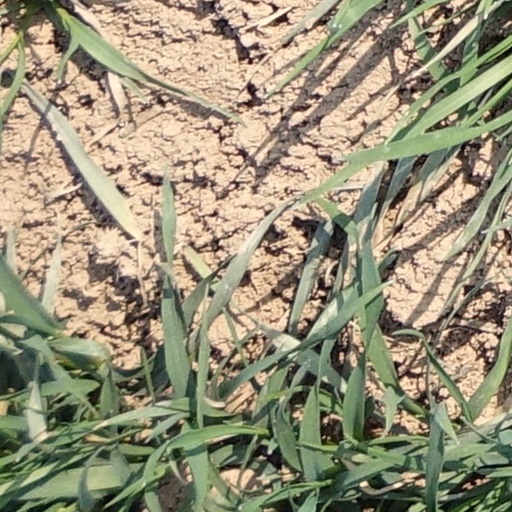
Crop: wheat